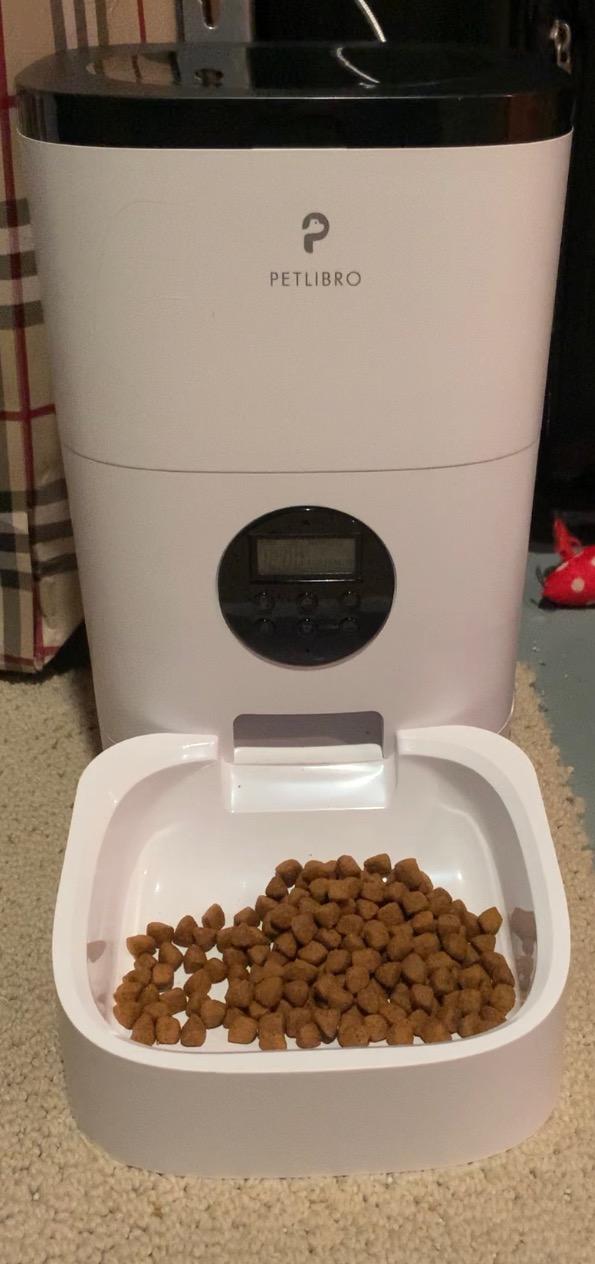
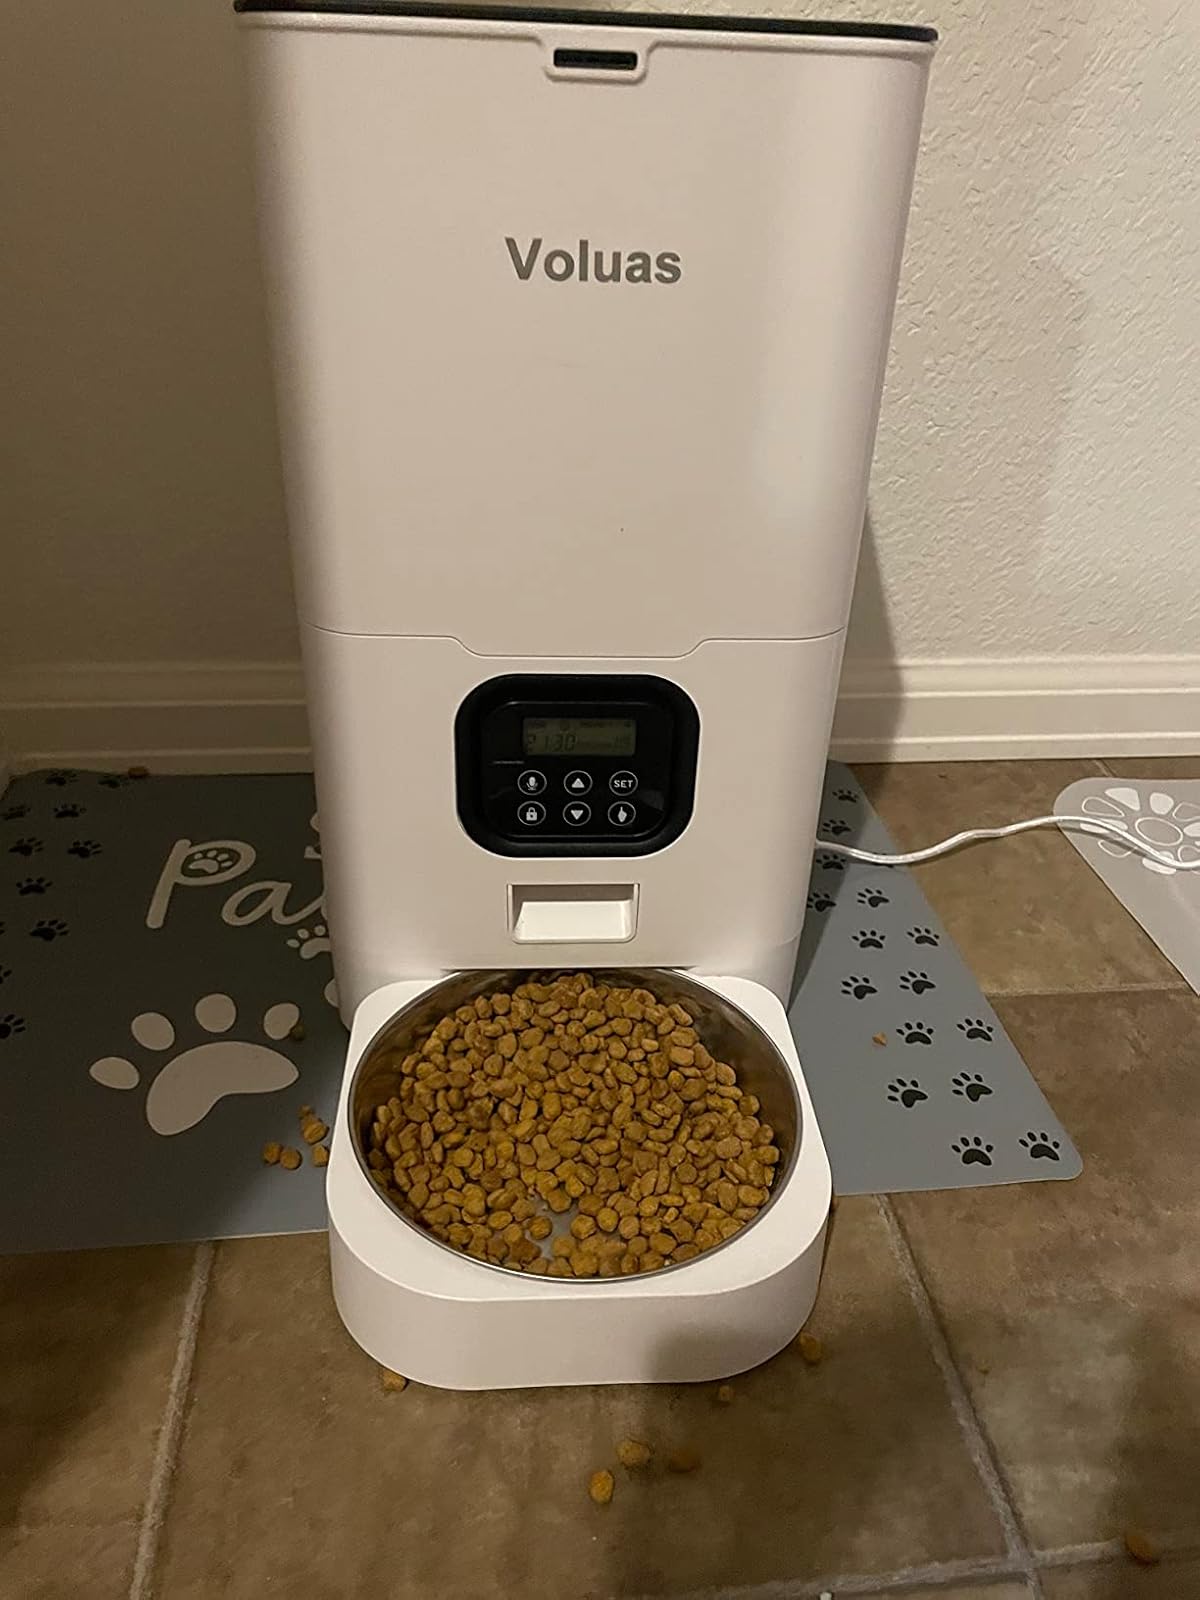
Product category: items_feeder
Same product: no